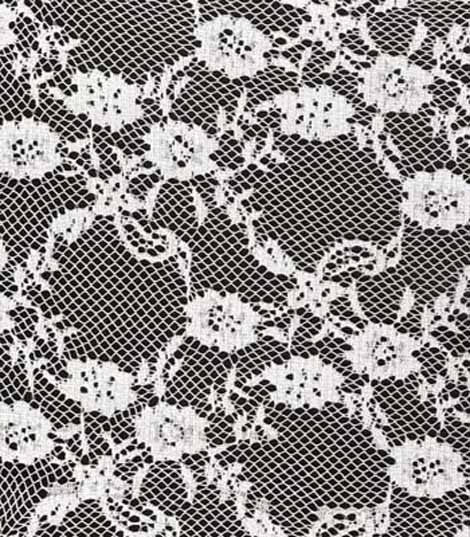
Texture: lacelike